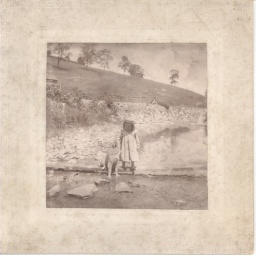
Child with fluffy dog standing by a stream